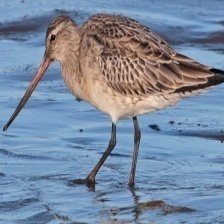
Species: BAR-TAILED GODWIT
Scientific name: LIMOSA LAPPONICA